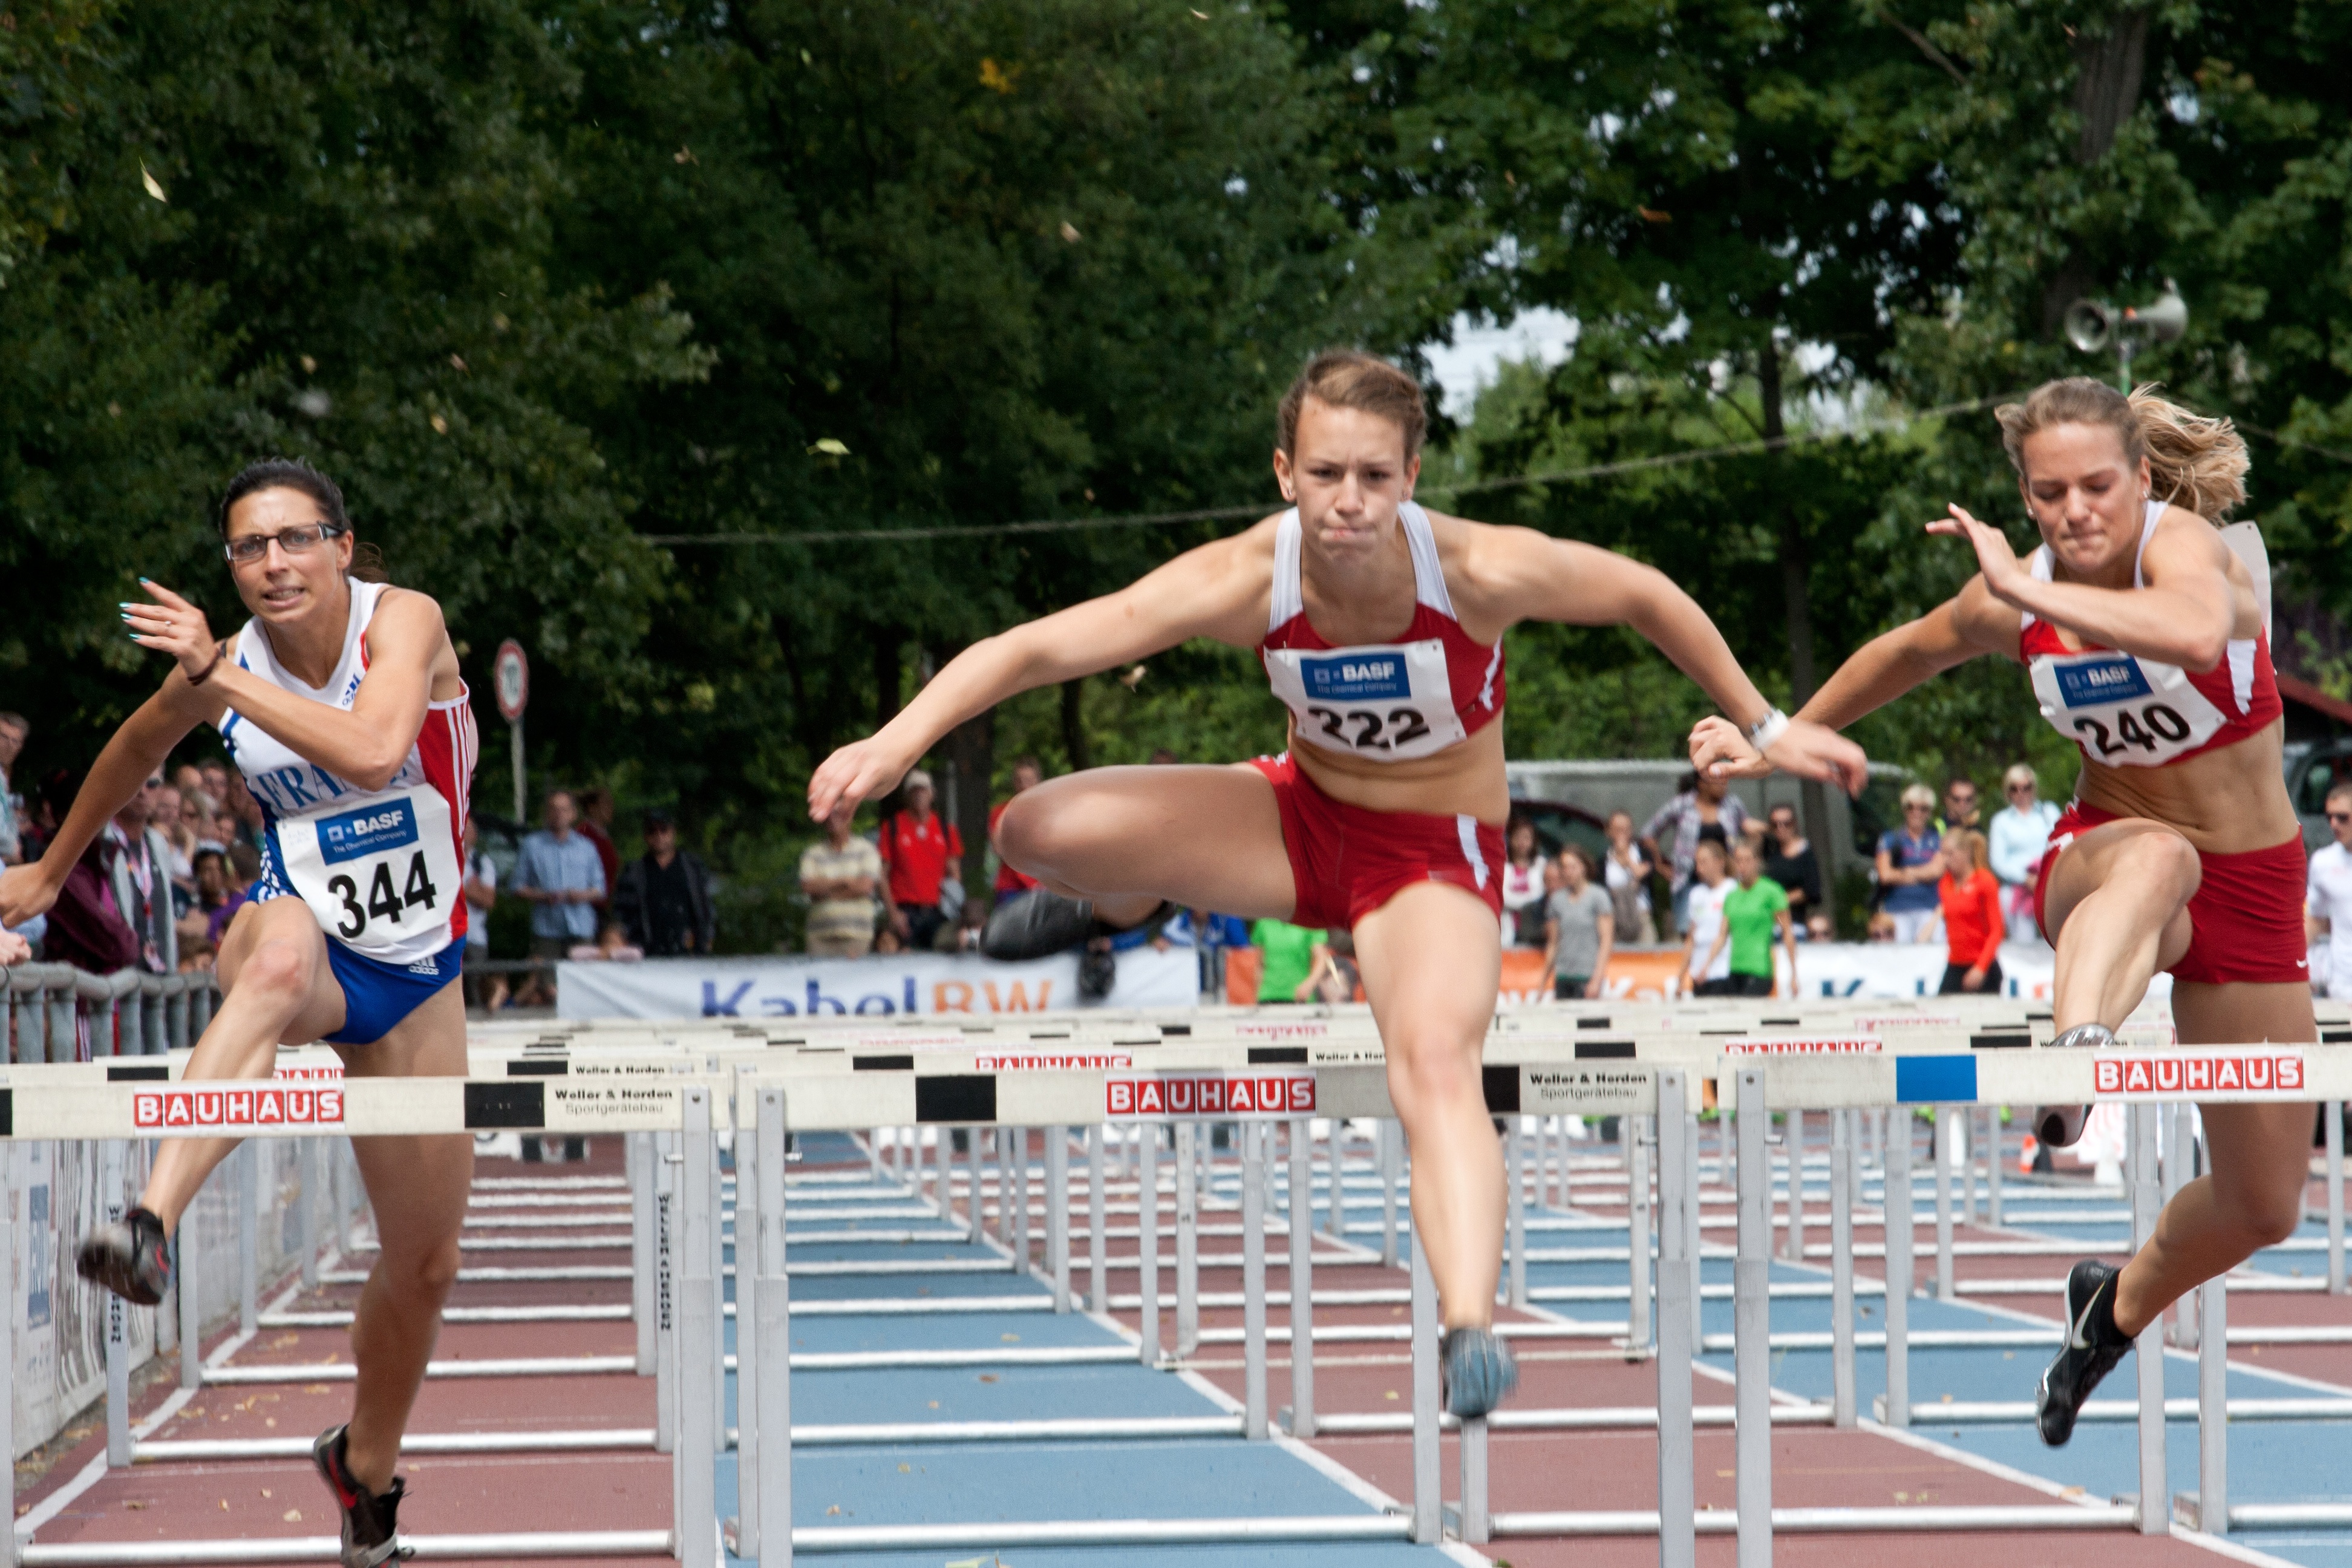
person, sport, running, jumping, sports, endurance, athletics, sprint, hurdles, hurdle, hurdling, physical exercise, human action, modern pentathlon, endurance sports, track and field athletics, steeplechase, heptathlon, middle distance running, 800 metres, 110 metres hurdles, 4 100 metres relay, 100 metres hurdles, obstacle race, racewalking